Military history of Canada

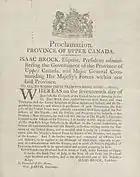
A proclamation on the US war declaration and urging loyalty and vigilance in defence of Upper Canada

After the Seven Years' War, the Thirteen Colonies became restive over taxes imposed by the British Parliament, with many questioning its necessity when they no longer needed to pay for a large military force to counter the French. American frustrations intensified following the passage of the Quebec Act, which restored Catholic rights in Quebec, much to the ire of the anti-Catholic Protestant-based Thirteen Colonies. The act also expanded Quebec's territory to include portions of the Indian Reserve, such as the Ohio Country, long desired by British colonies like Pennsylvania and Virginia. These tensions led to a political revolution in the Thirteen Colonies, and eventually, the American Revolutionary War (1775–1783), with American rebels aiming to break free from the British parliament, and assert their claim on the Ohio Country.